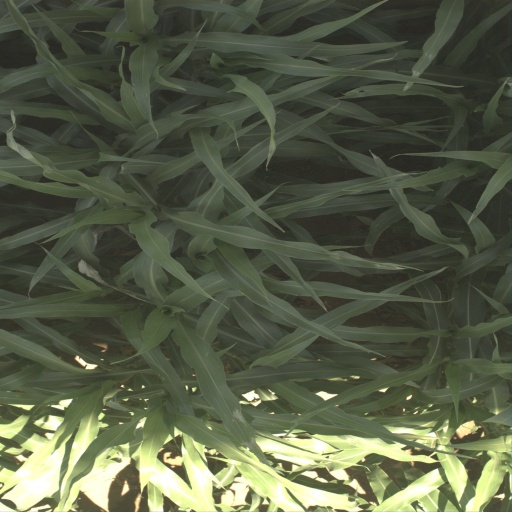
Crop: sorghum